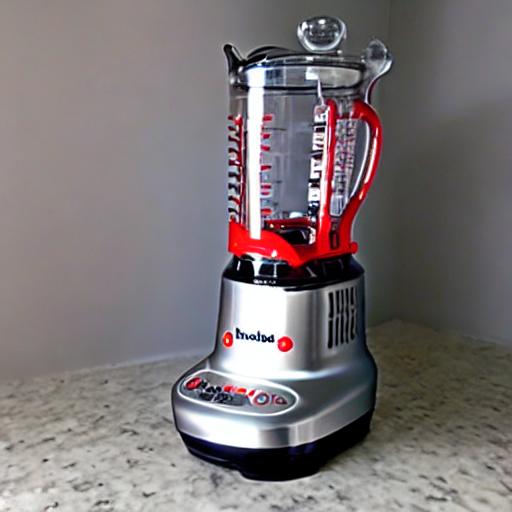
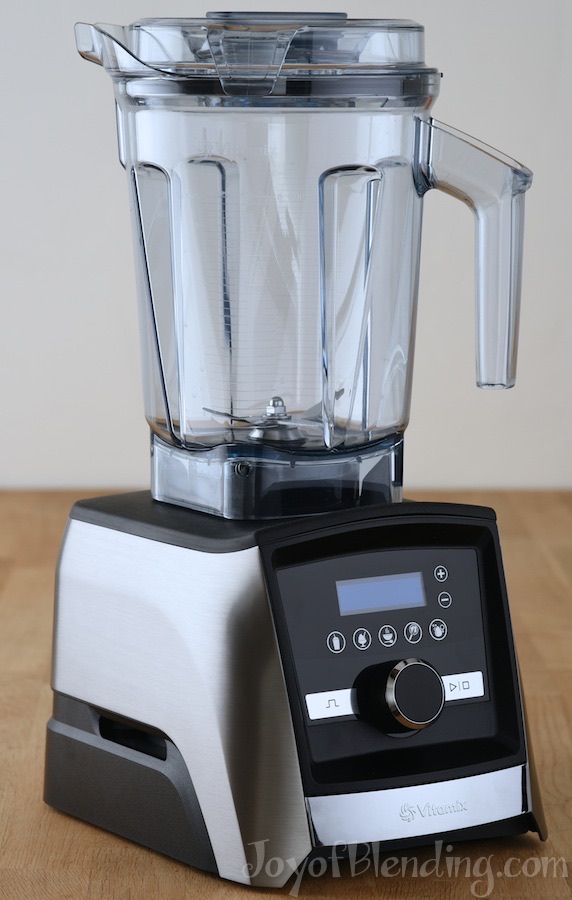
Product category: items_blender
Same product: no